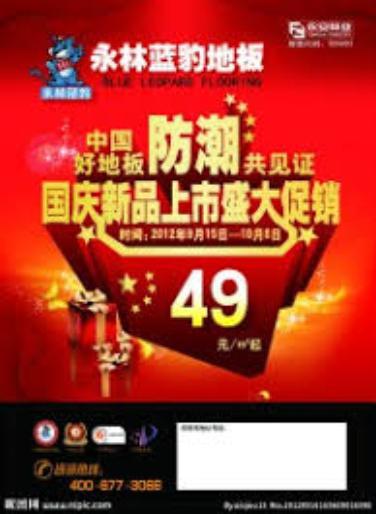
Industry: Necessities